List of Union Pacific Railroad civil engineers 1863 to 1869

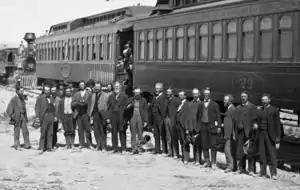
Andrew J. Russell photograph of some of the civil engineers who worked on the Union Pacific (1863-1869). Sixteen men are standing in the photograph. The man standing on the left was one of several railroad contractors who built the road, General "Jack" Casement

This is a partial list of Union Pacific railroad civil engineers who worked on the Union Pacific railway in its initial construction from Council Bluffs, Iowa to Promontory Summit, Utah from its groundbreaking on December 1, 1863, to its completion on May 10, 1869.